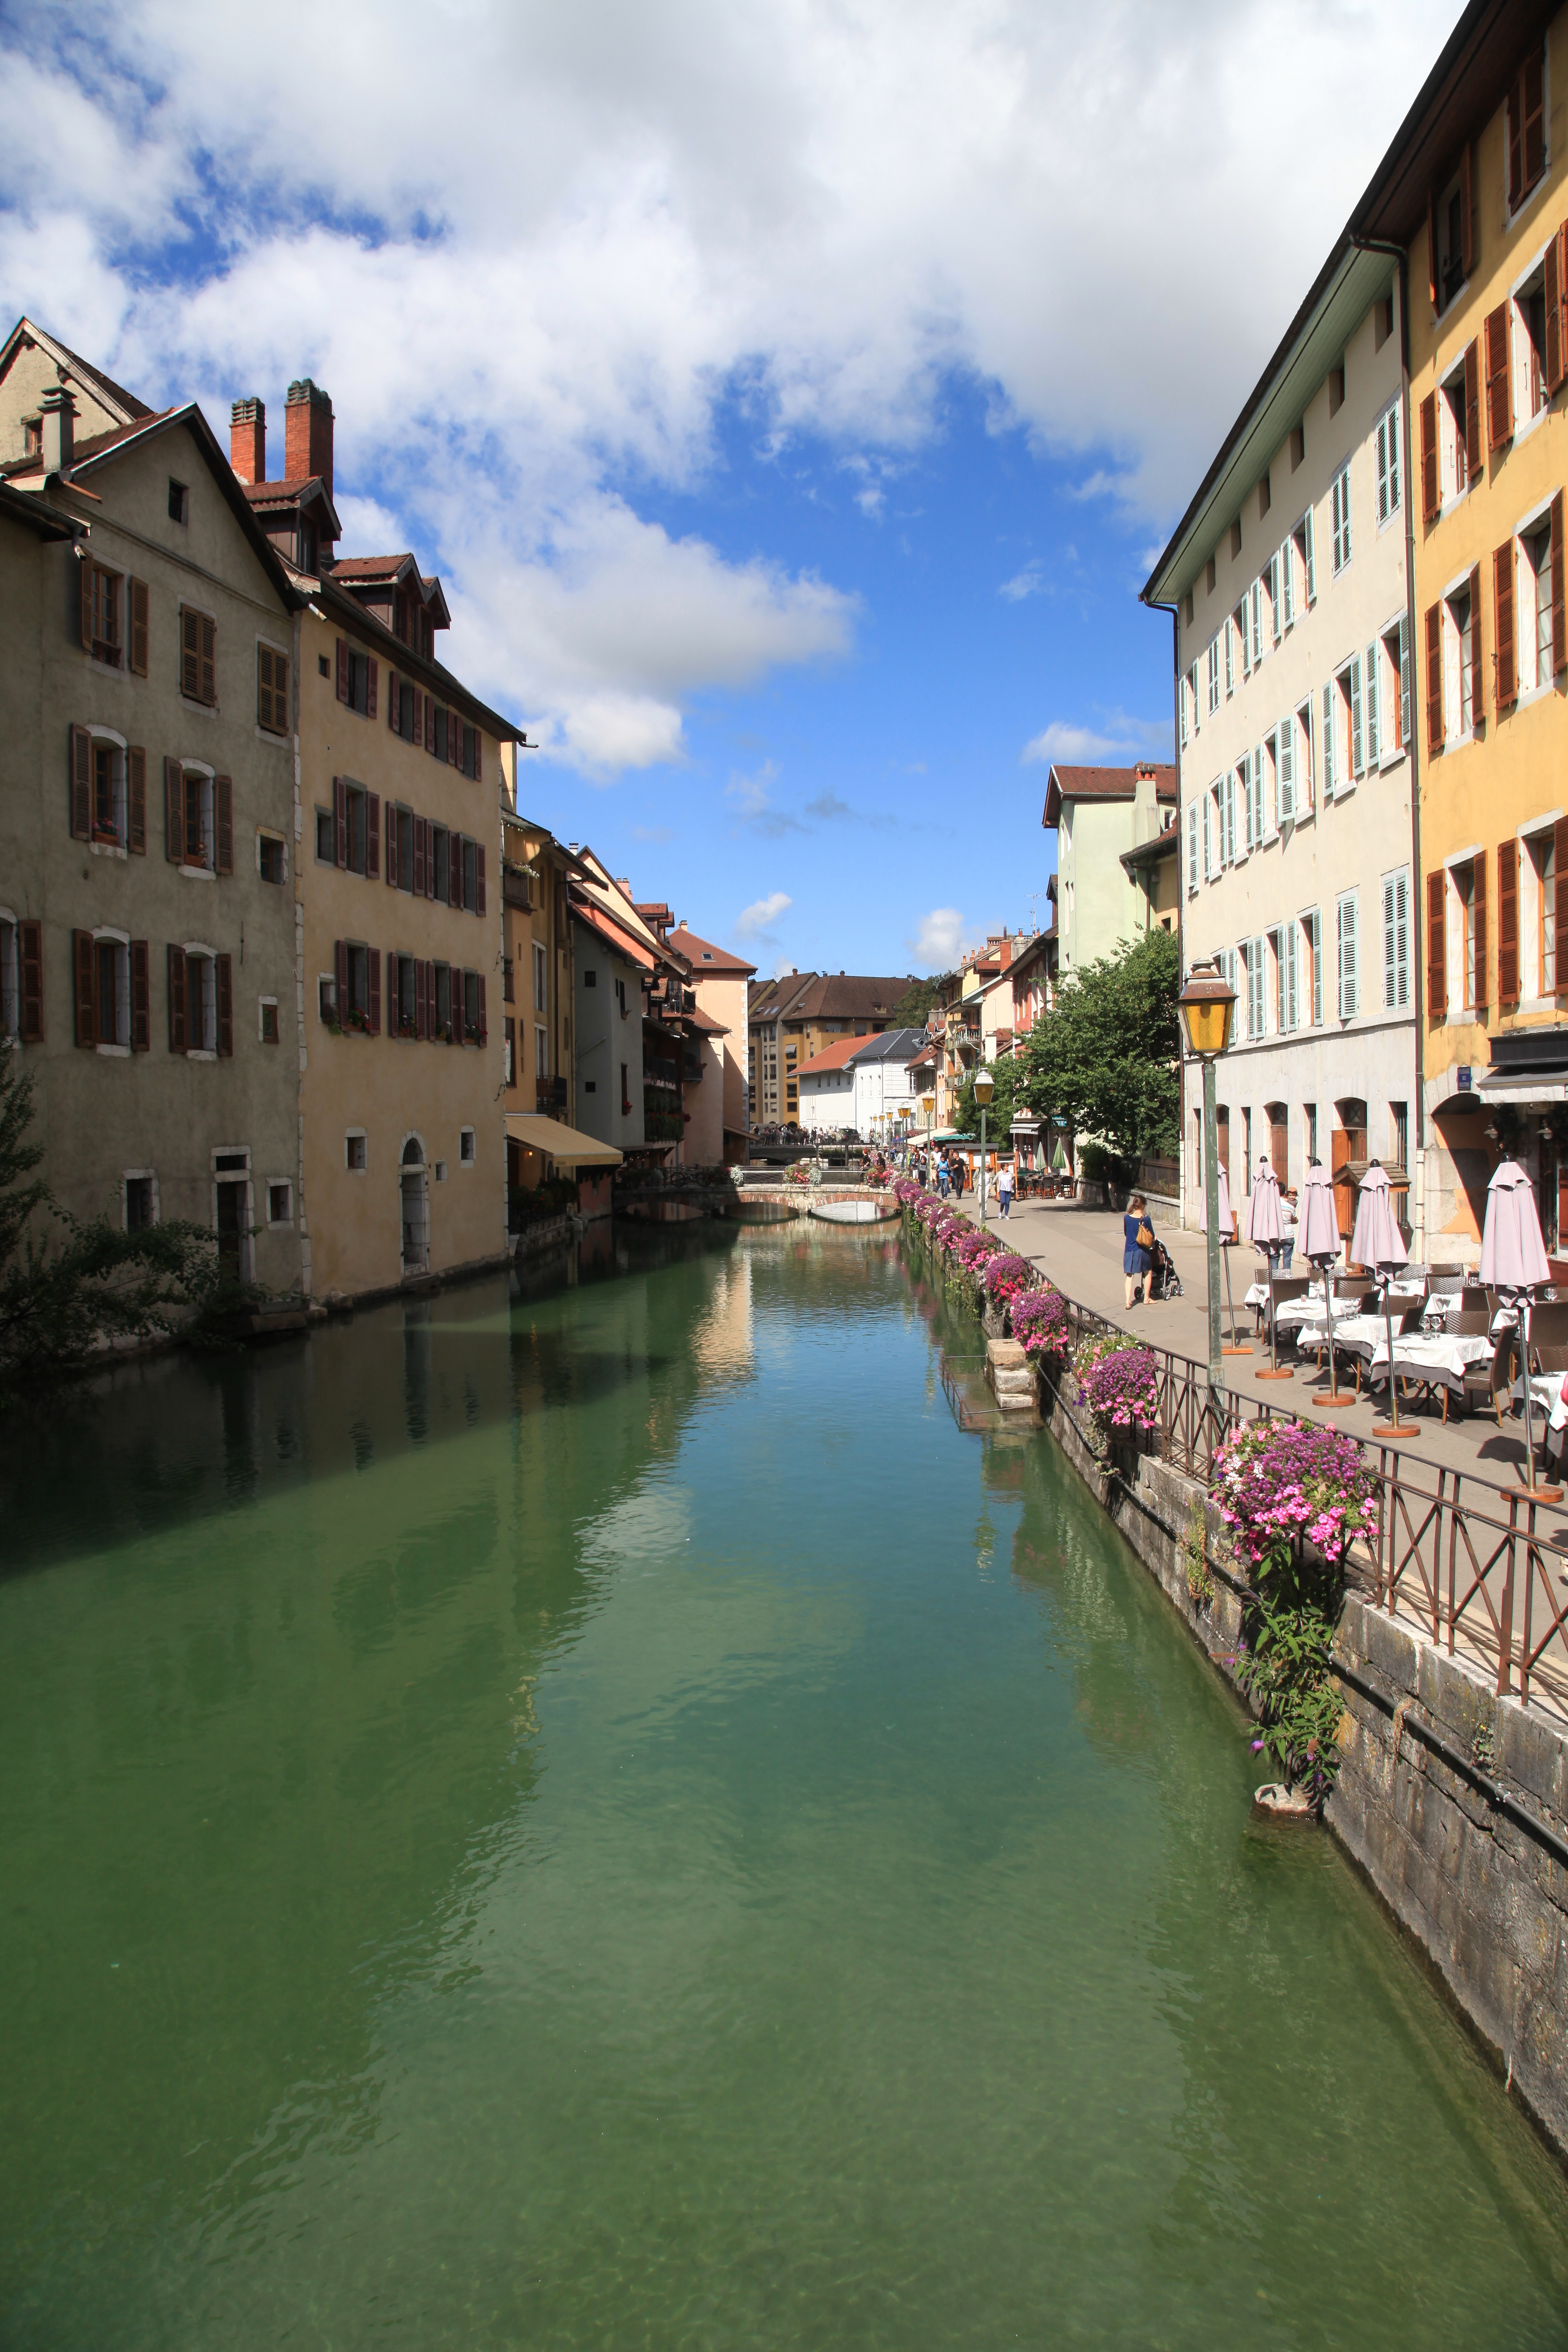
water, house, flower, lake, town, building, city, river, canal, cityscape, vacation, reflection, tourism, waterway, body of water, roofing, alps, annecy, beauty, channel, mountainous, landform, water's edge, annecy lake, geographical feature